Ancylostoma caninum

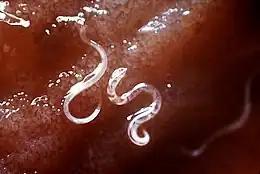
Pair of "A. caninum" hookworms.

"A. caninum" larvae cause damage to the host at the point of entry through the skin, leaving a wound vulnerable to secondary infections. As the larvae migrate through the skin, an inflammatory response, dermatitis, is often stimulated, which can be exacerbated in hosts which have hypersensitive responses. Further damage is caused when the larvae leave the circulation and enter the lung, with the amount of damage dependent on the extent of the infection; pneumonia and coughing are common consequences.